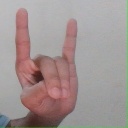
अक्षर: श